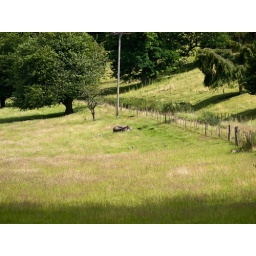
boat in a field